Everett Peabody

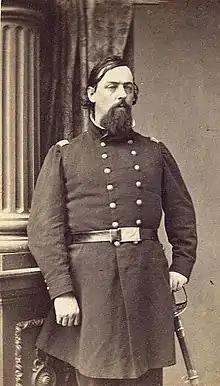

Everett Peabody (June 13, 1830 – April 6, 1862) was a Harvard graduate and civil engineer working for various railroads in Massachusetts and Missouri. He is best remembered for his service as a colonel in the Union army during the Civil War, in particular his role in the Battle of Shiloh, where he was killed in action.